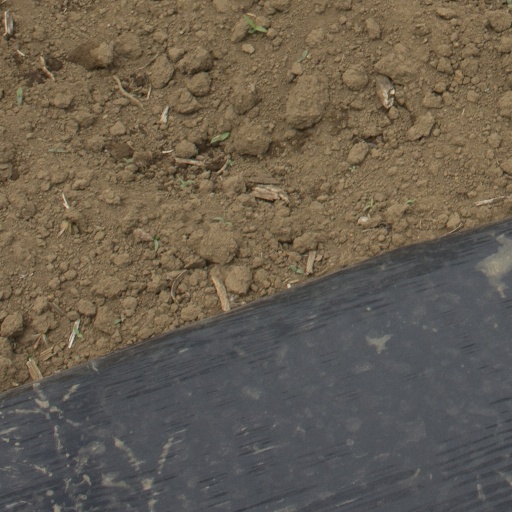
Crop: Jerusalem artichoke